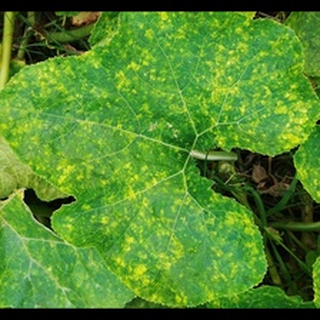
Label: pumpkin_mosaic_disease